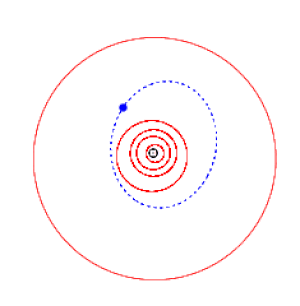
Pallas, officiellement (2) Pallas, est le troisième plus grand objet de la ceinture principale d'astéroïdes du Système solaire, après la planète naine Cérès et l’astéroïde Vesta. C'est le second astéroïde découvert. Il le fut fortuitement le 28 mars 1802 par Heinrich Olbers, alors que l'astronome tentait de retrouver Cérès à l'aide des prédictions orbitales de Carl Friedrich Gauss. Charles Messier avait été cependant le premier à l'observer en 1779, quand il suivait la trajectoire d'une comète, mais il prit l'objet pour une simple étoile de magnitude 7.